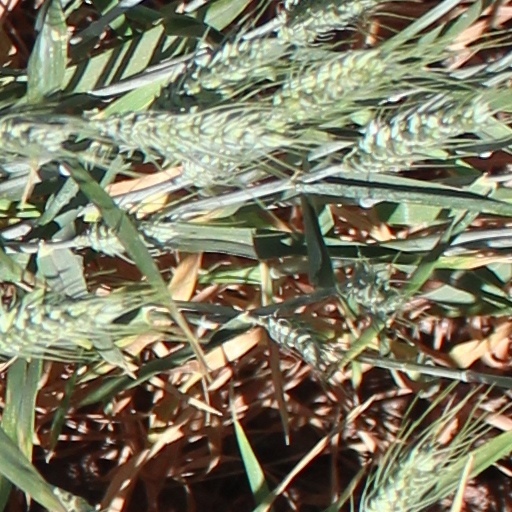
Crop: wheat